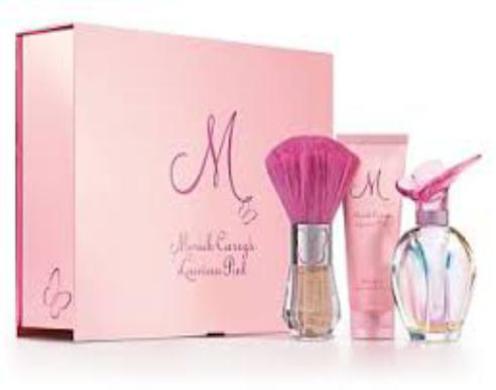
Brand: luscious pink
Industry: Clothes